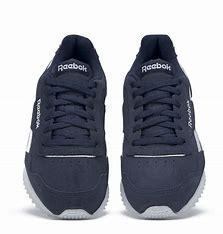
Brand: Reebok
Model: Royal Glide Ripple